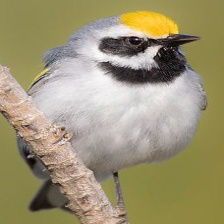
Species: GOLD WING WARBLER
Scientific name: VERMIVORA CHRYSOPTERA